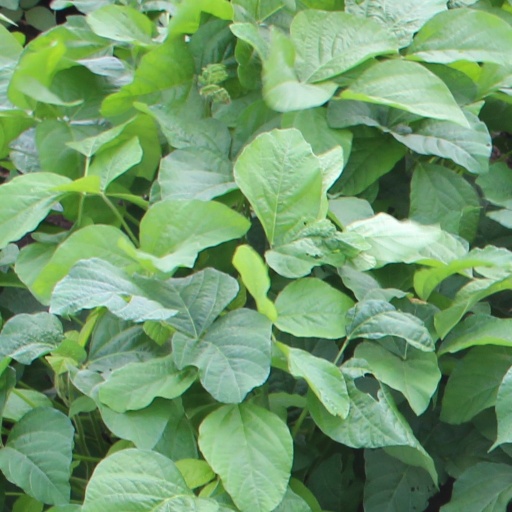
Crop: soybean